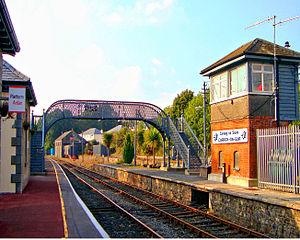
Carrick-on-Suir est une ville du comté de Tipperary en Irlande.
L'irlandais, également appelé gaélique irlandais, est une langue celtique du groupe des langues gaéliques, parlée sur l'île d'Irlande depuis l'arrivée des Gaels.
La gare de Carrick-on-Suir est la gare ferroviaire de Carrick-on-Suir dans le comté de Tipperary en Irlande.